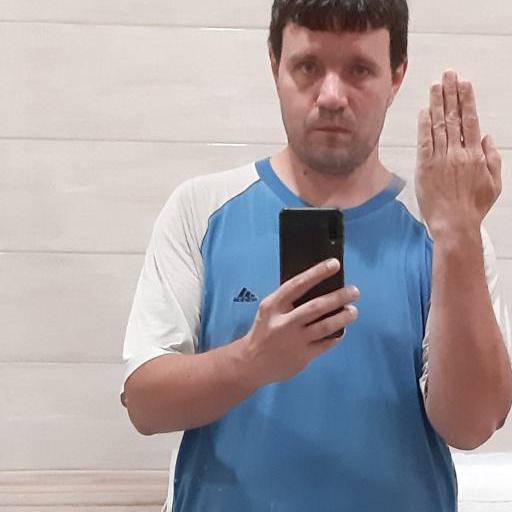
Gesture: no_gesture